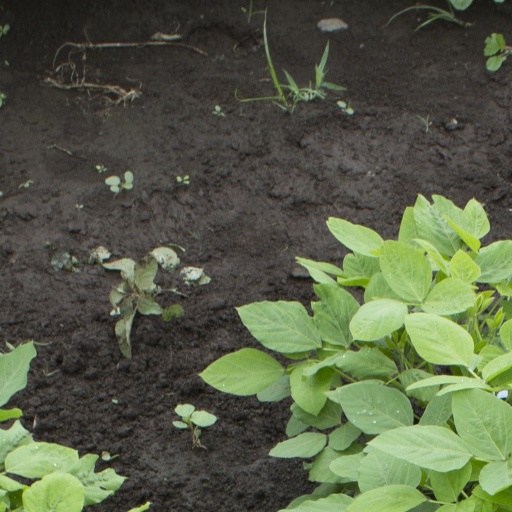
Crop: soybean